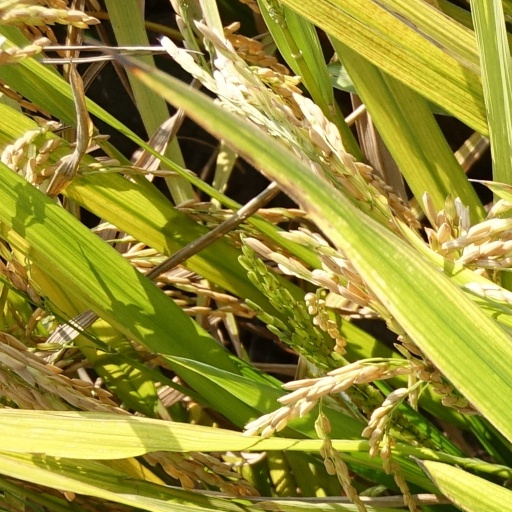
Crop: rice